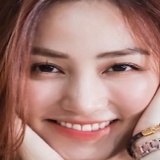
diễn viên Ngân Khánh